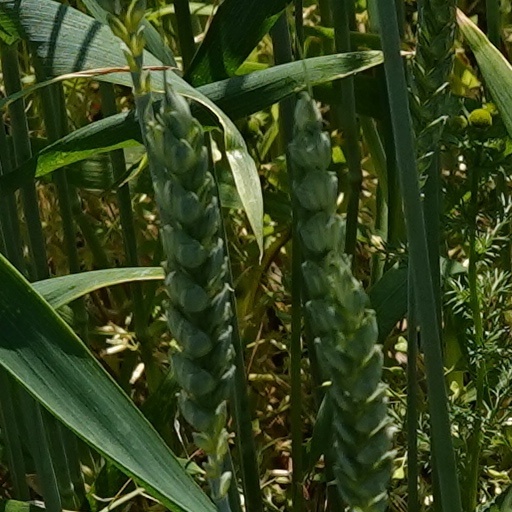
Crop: wheat